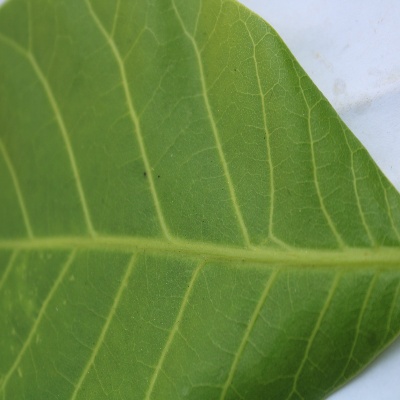
Crop: Cashew
Condition: healthy